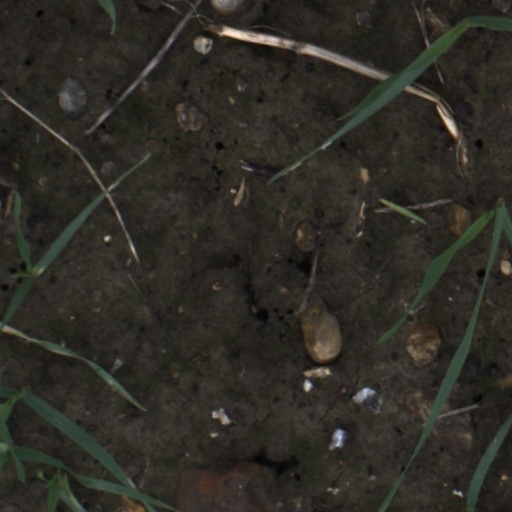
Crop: wheat